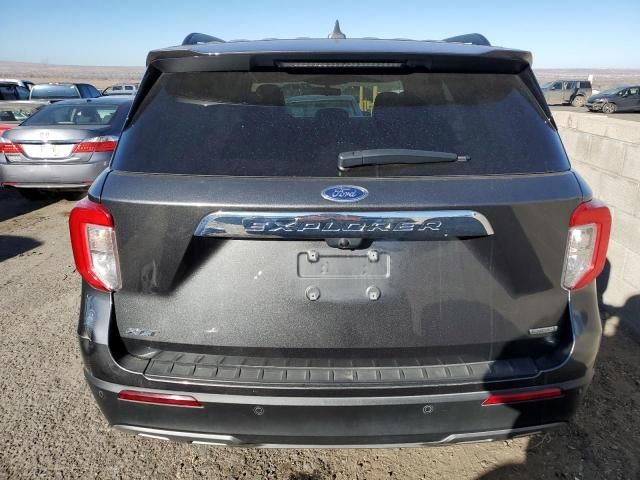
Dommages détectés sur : porte arrière droite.
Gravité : mineur